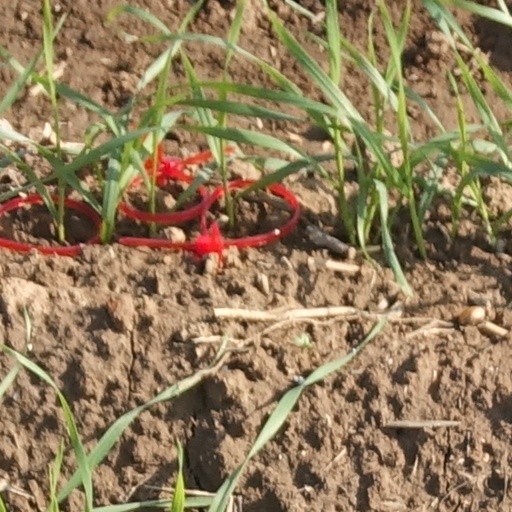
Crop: wheat